1963 Six Hour Le Mans

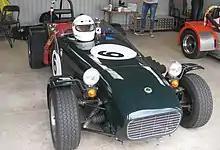
The winning Lotus Super 7, pictured in 2012

The 1963 Six Hour Le Mans was an endurance race for Sports Cars, Touring Cars & Grand Touring Cars. The race was held at the Caversham Airfield circuit in Western Australia on 3 June 1963. It was the ninth annual Six Hour Le Mans race.